Aristide Rinaldini

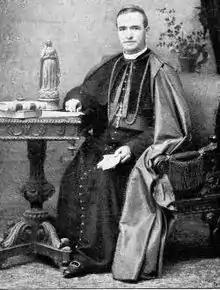
Rinaldi pictured as an archbishop in 1899.

Aristide Rinaldini (5 February 1844 – 11 February 1920) was an Italian Cardinal of the Catholic Church. He served as Apostolic Nuncio to Spain from 1899 to 1907. He was made a cardinal in 1907.